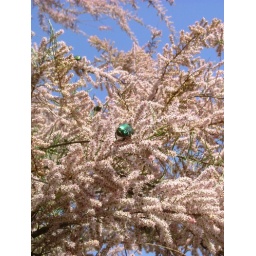
Shiny green scarab in a pink tree. Don't know what either of them are.